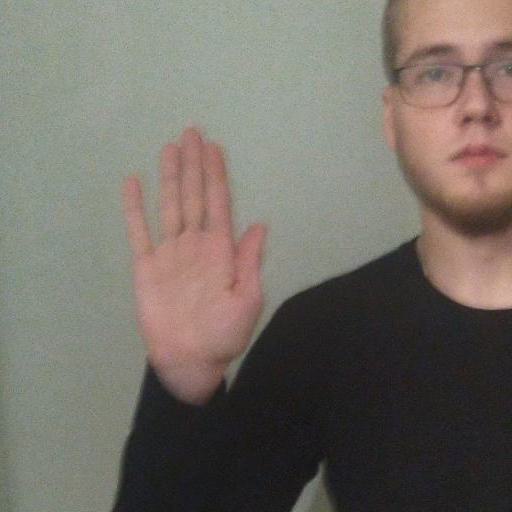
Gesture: stop